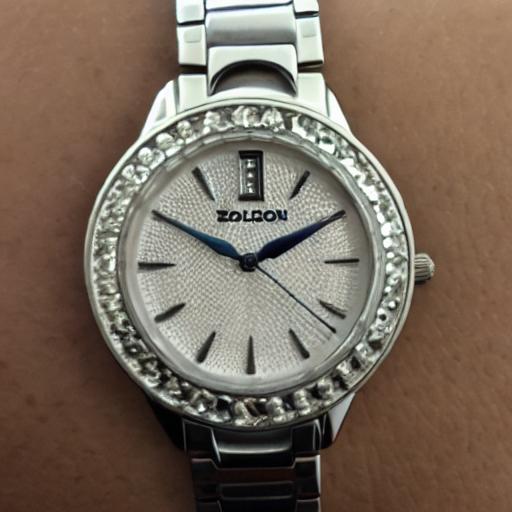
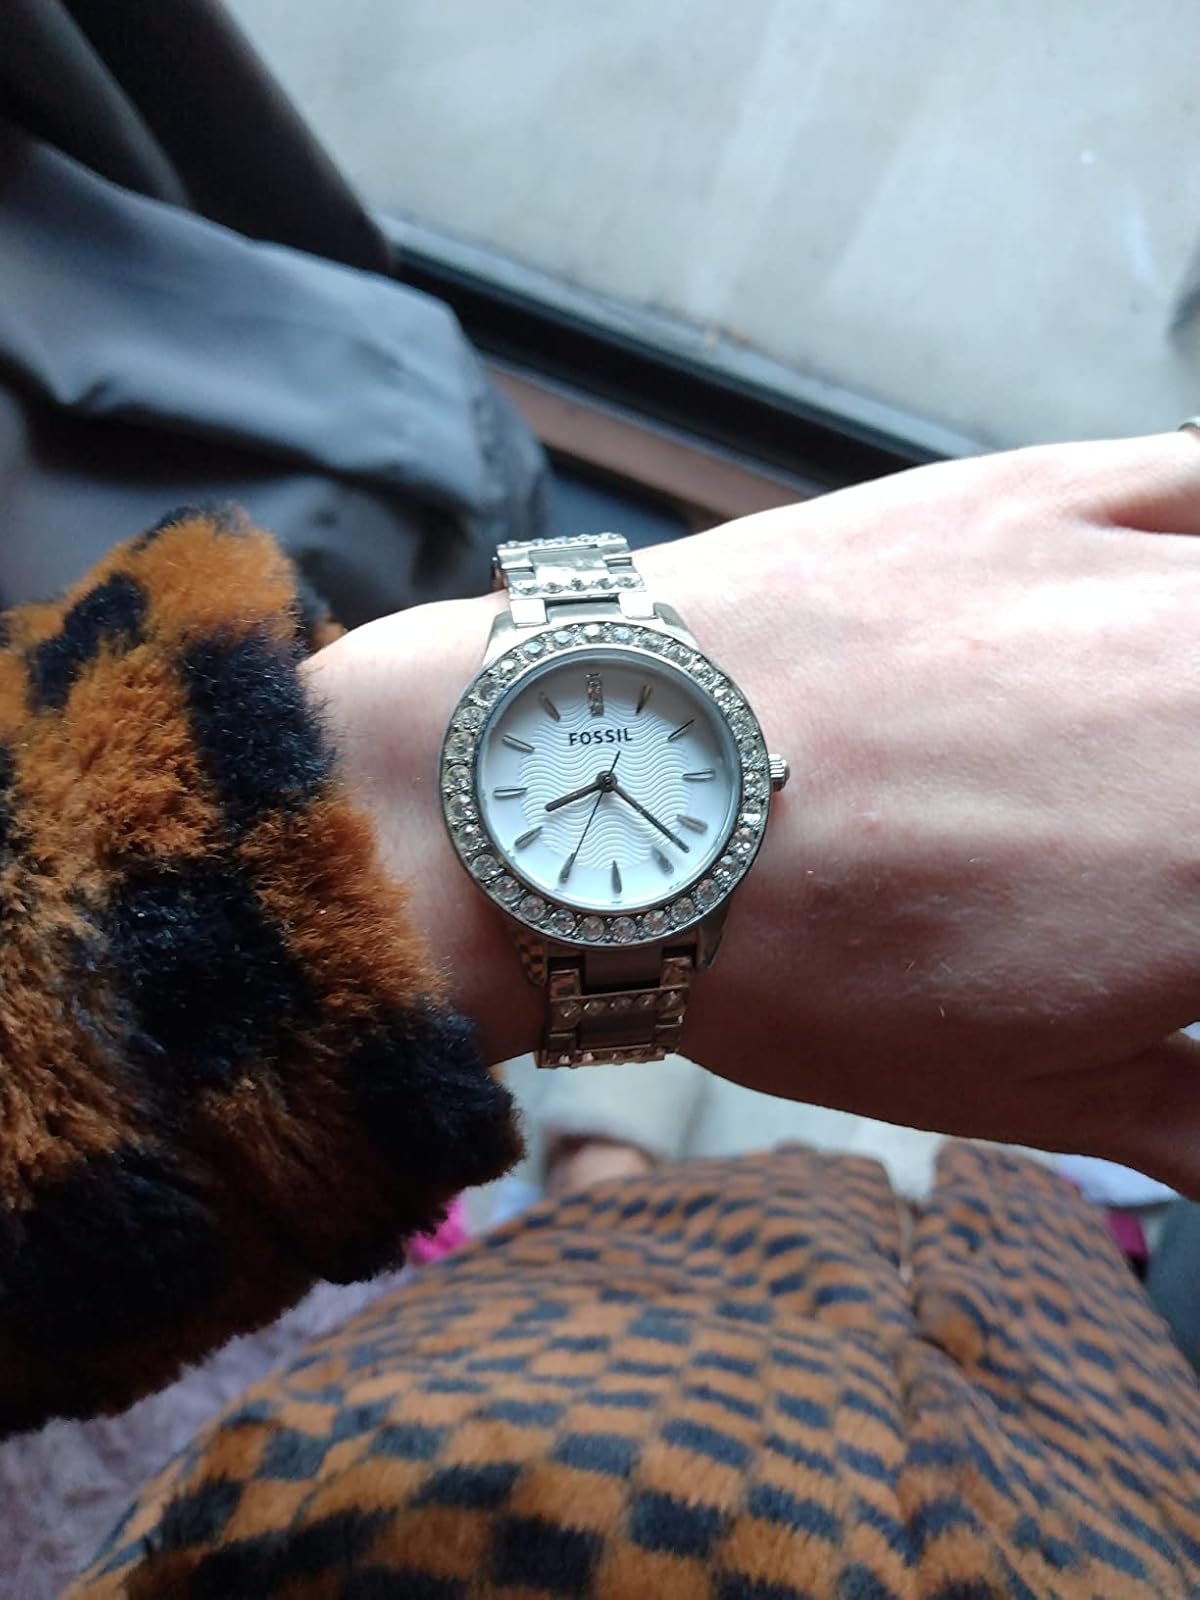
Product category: accessories_watch
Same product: no